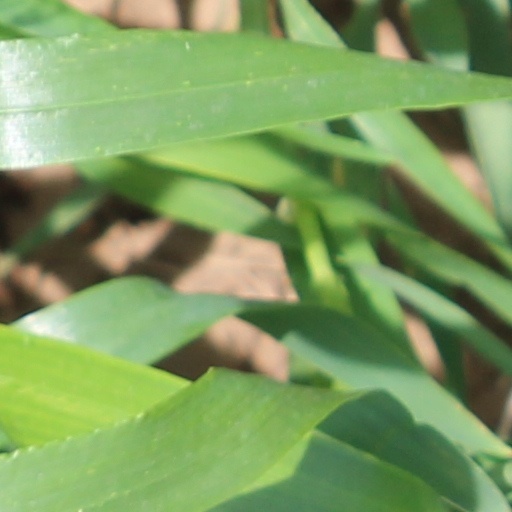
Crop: wheat